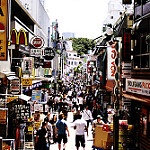
Scene: Outdoor